Shoe Zone

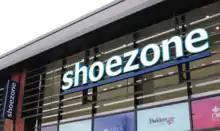
A store in Kirkstall, England

The company was founded in England in 1917. Brothers Michael and Christopher Smith bought controlling shares in the footwear company, Bensonshoe, in 1980 (which was founded by their grandfather.) By 2000, the company had 184 stores and late that year acquired The Oliver Group plc which added a further 258 stores to its portfolio.